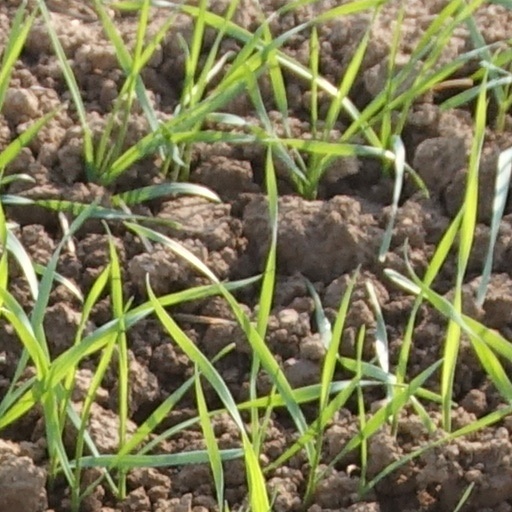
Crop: wheat